Rhopalosiphum rufiabdominale

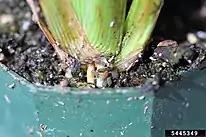
Rice root aphids at the base of a rice plant

Initial detection can be difficult as root aphids preferred surroundings are in the soil or media. However, it can also infest the roots of crops grown in both hydroponic and aeroponic systems. Connecting the pest with plant symptoms is often delayed or unknown unless roots are carefully inspected, or winged adults are present above ground. In hydroponic systems, irrigation events may bring aphids to surface level for short periods making them more visible. Plant irregularities such as chlorosis and stunting can be mistaken as a nutritional imbalance and wilting as a disease. As population densities increase, winged adults can emerge from fissures in the soil upwards to the crop canopy to populate elsewhere. If sticky traps are employed, it may be the first indication of their presence. Ants have a mutualistic relationship with aphids and are attracted to the honeydew they produce; their presence is a strong indication that aphids are populating.